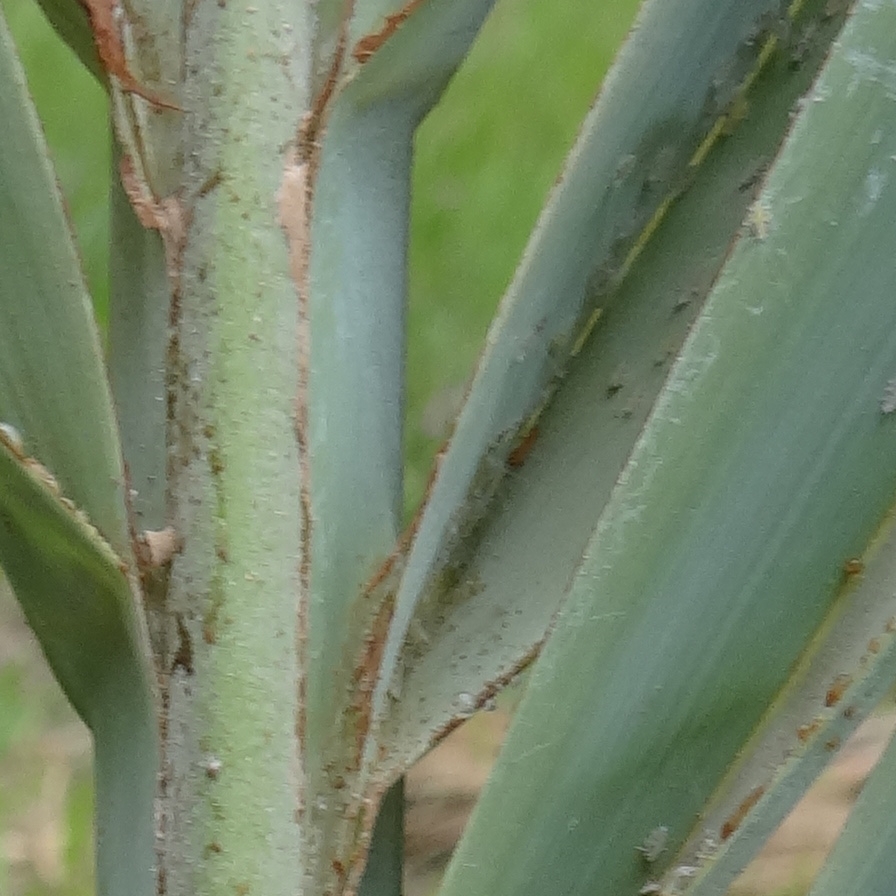
Label: Dubas